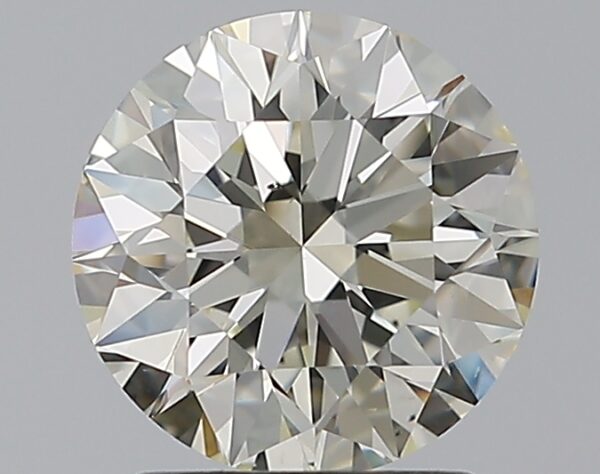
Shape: round
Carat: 1.51
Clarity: VS2
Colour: L
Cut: EX
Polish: EX
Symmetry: EX
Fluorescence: F
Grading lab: GIA
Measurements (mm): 7.29 x 7.33 x 4.58